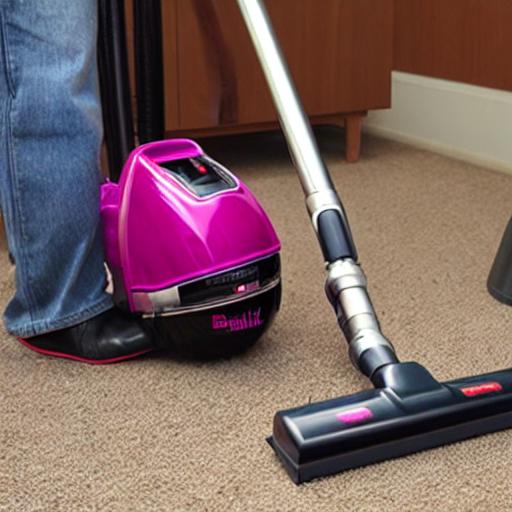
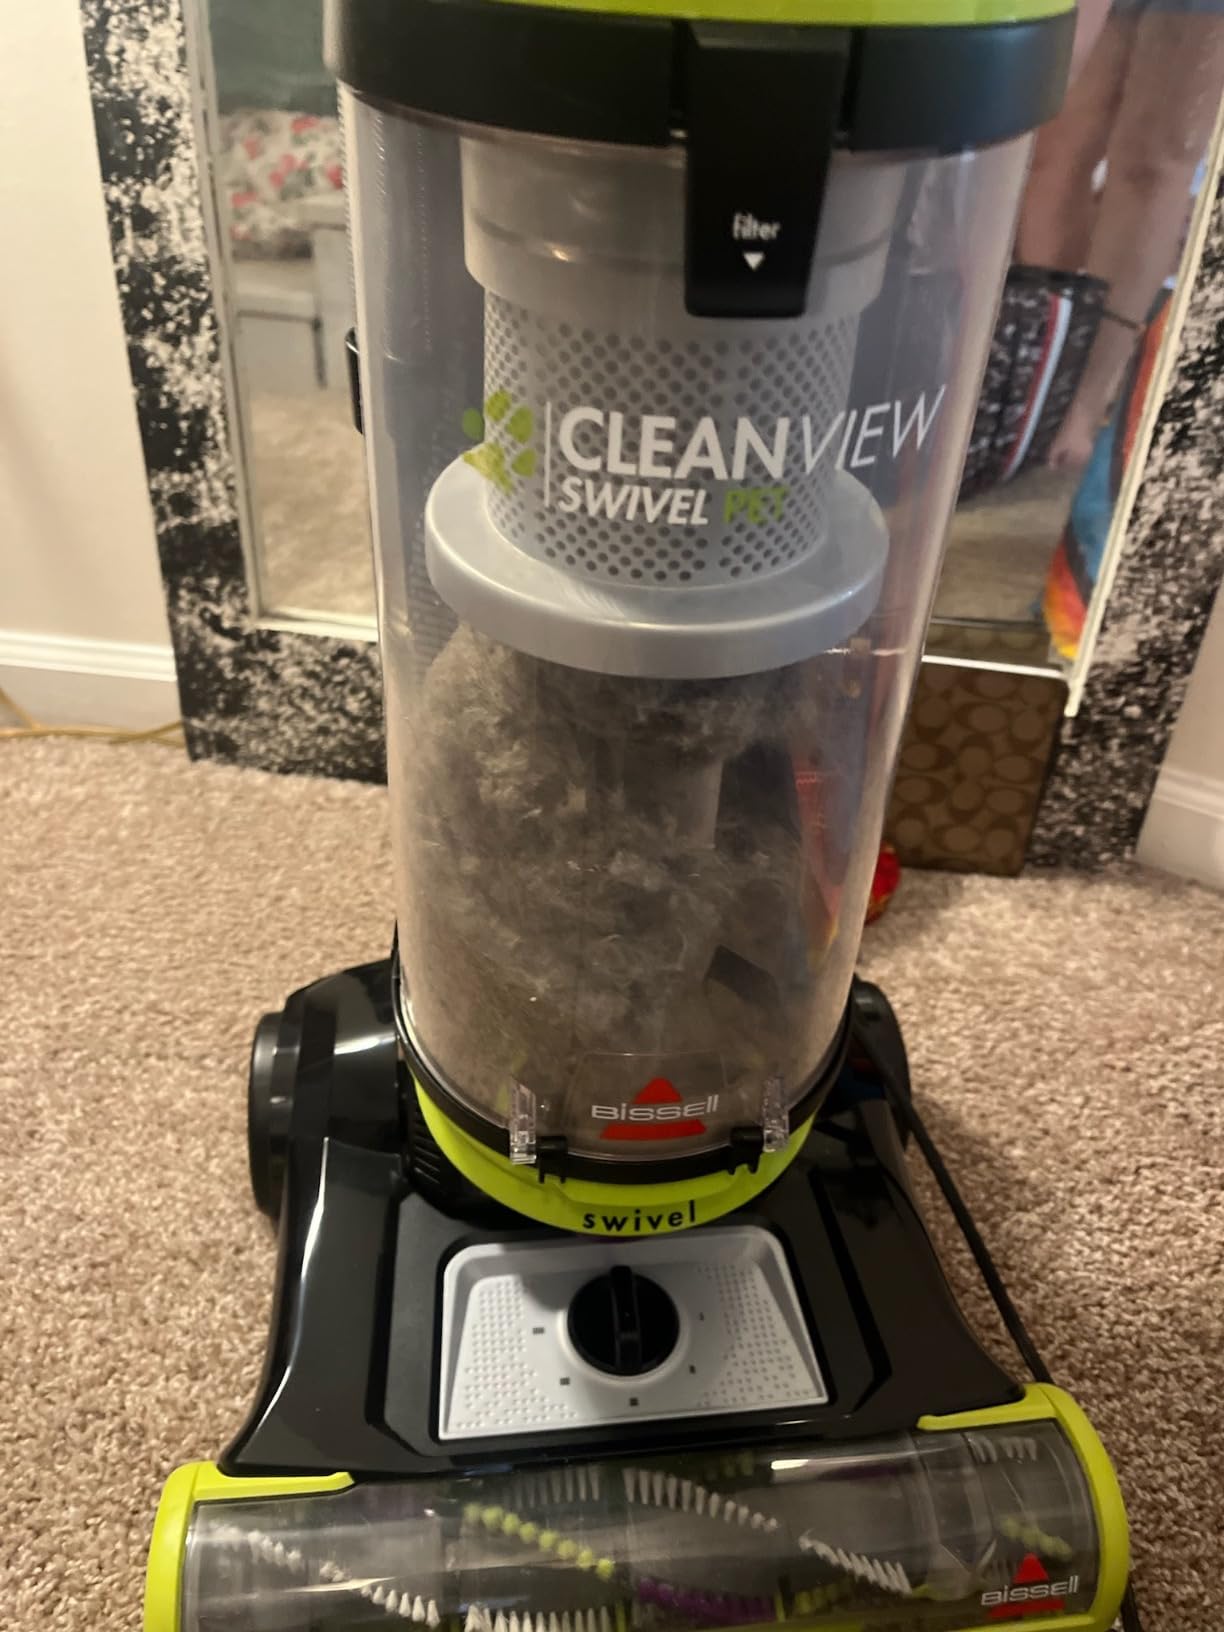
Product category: items_vacuum
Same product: no